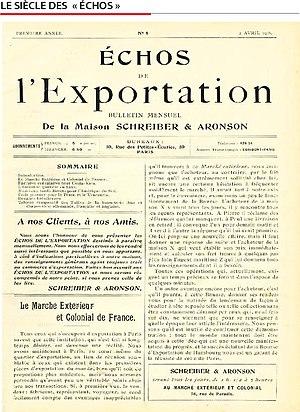
Premier numéro, paru le 2 avril 1908, des Échos de l'Exportation, bulletin mensuel à l'origine du quotidien Les Échos
Les Échos est un quotidien français d’information économique et financière, fondé en 1908 par les frères Robert et Émile Servan-Schreiber.